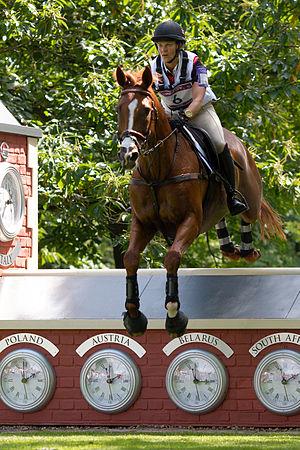
Michelle Mueller est une cavalière canadienne de concours complet.